Tyrell Terry

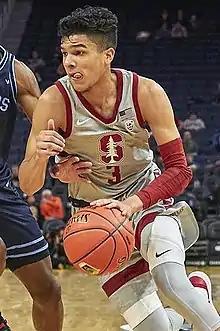
Terry with Stanford in 2019

Tyrell Nate Terry (born September 28, 2000) is an American professional basketball player. He played college basketball for the Stanford Cardinal.